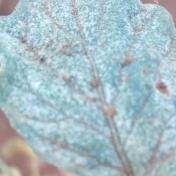
Crop: Tomato
Condition: mite-d